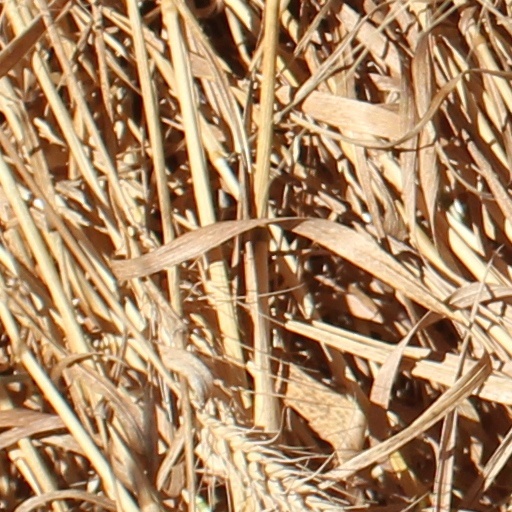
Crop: wheat